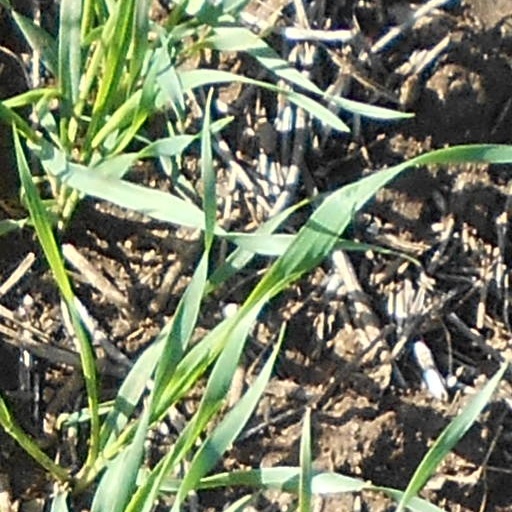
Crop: wheat